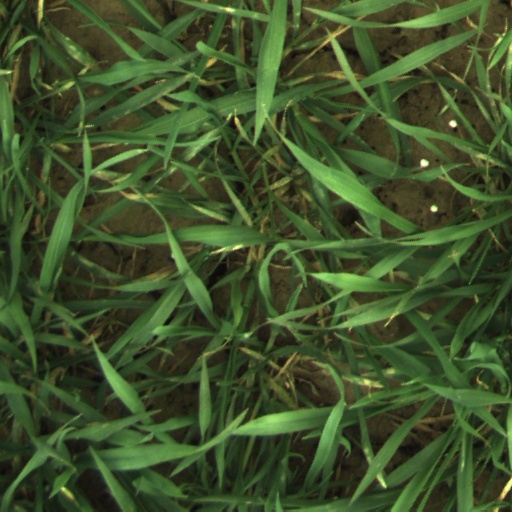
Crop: wheat